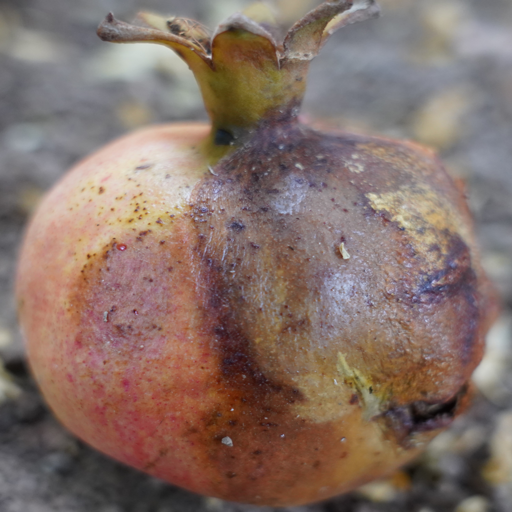
Label: Ectomyelois ceratoniae